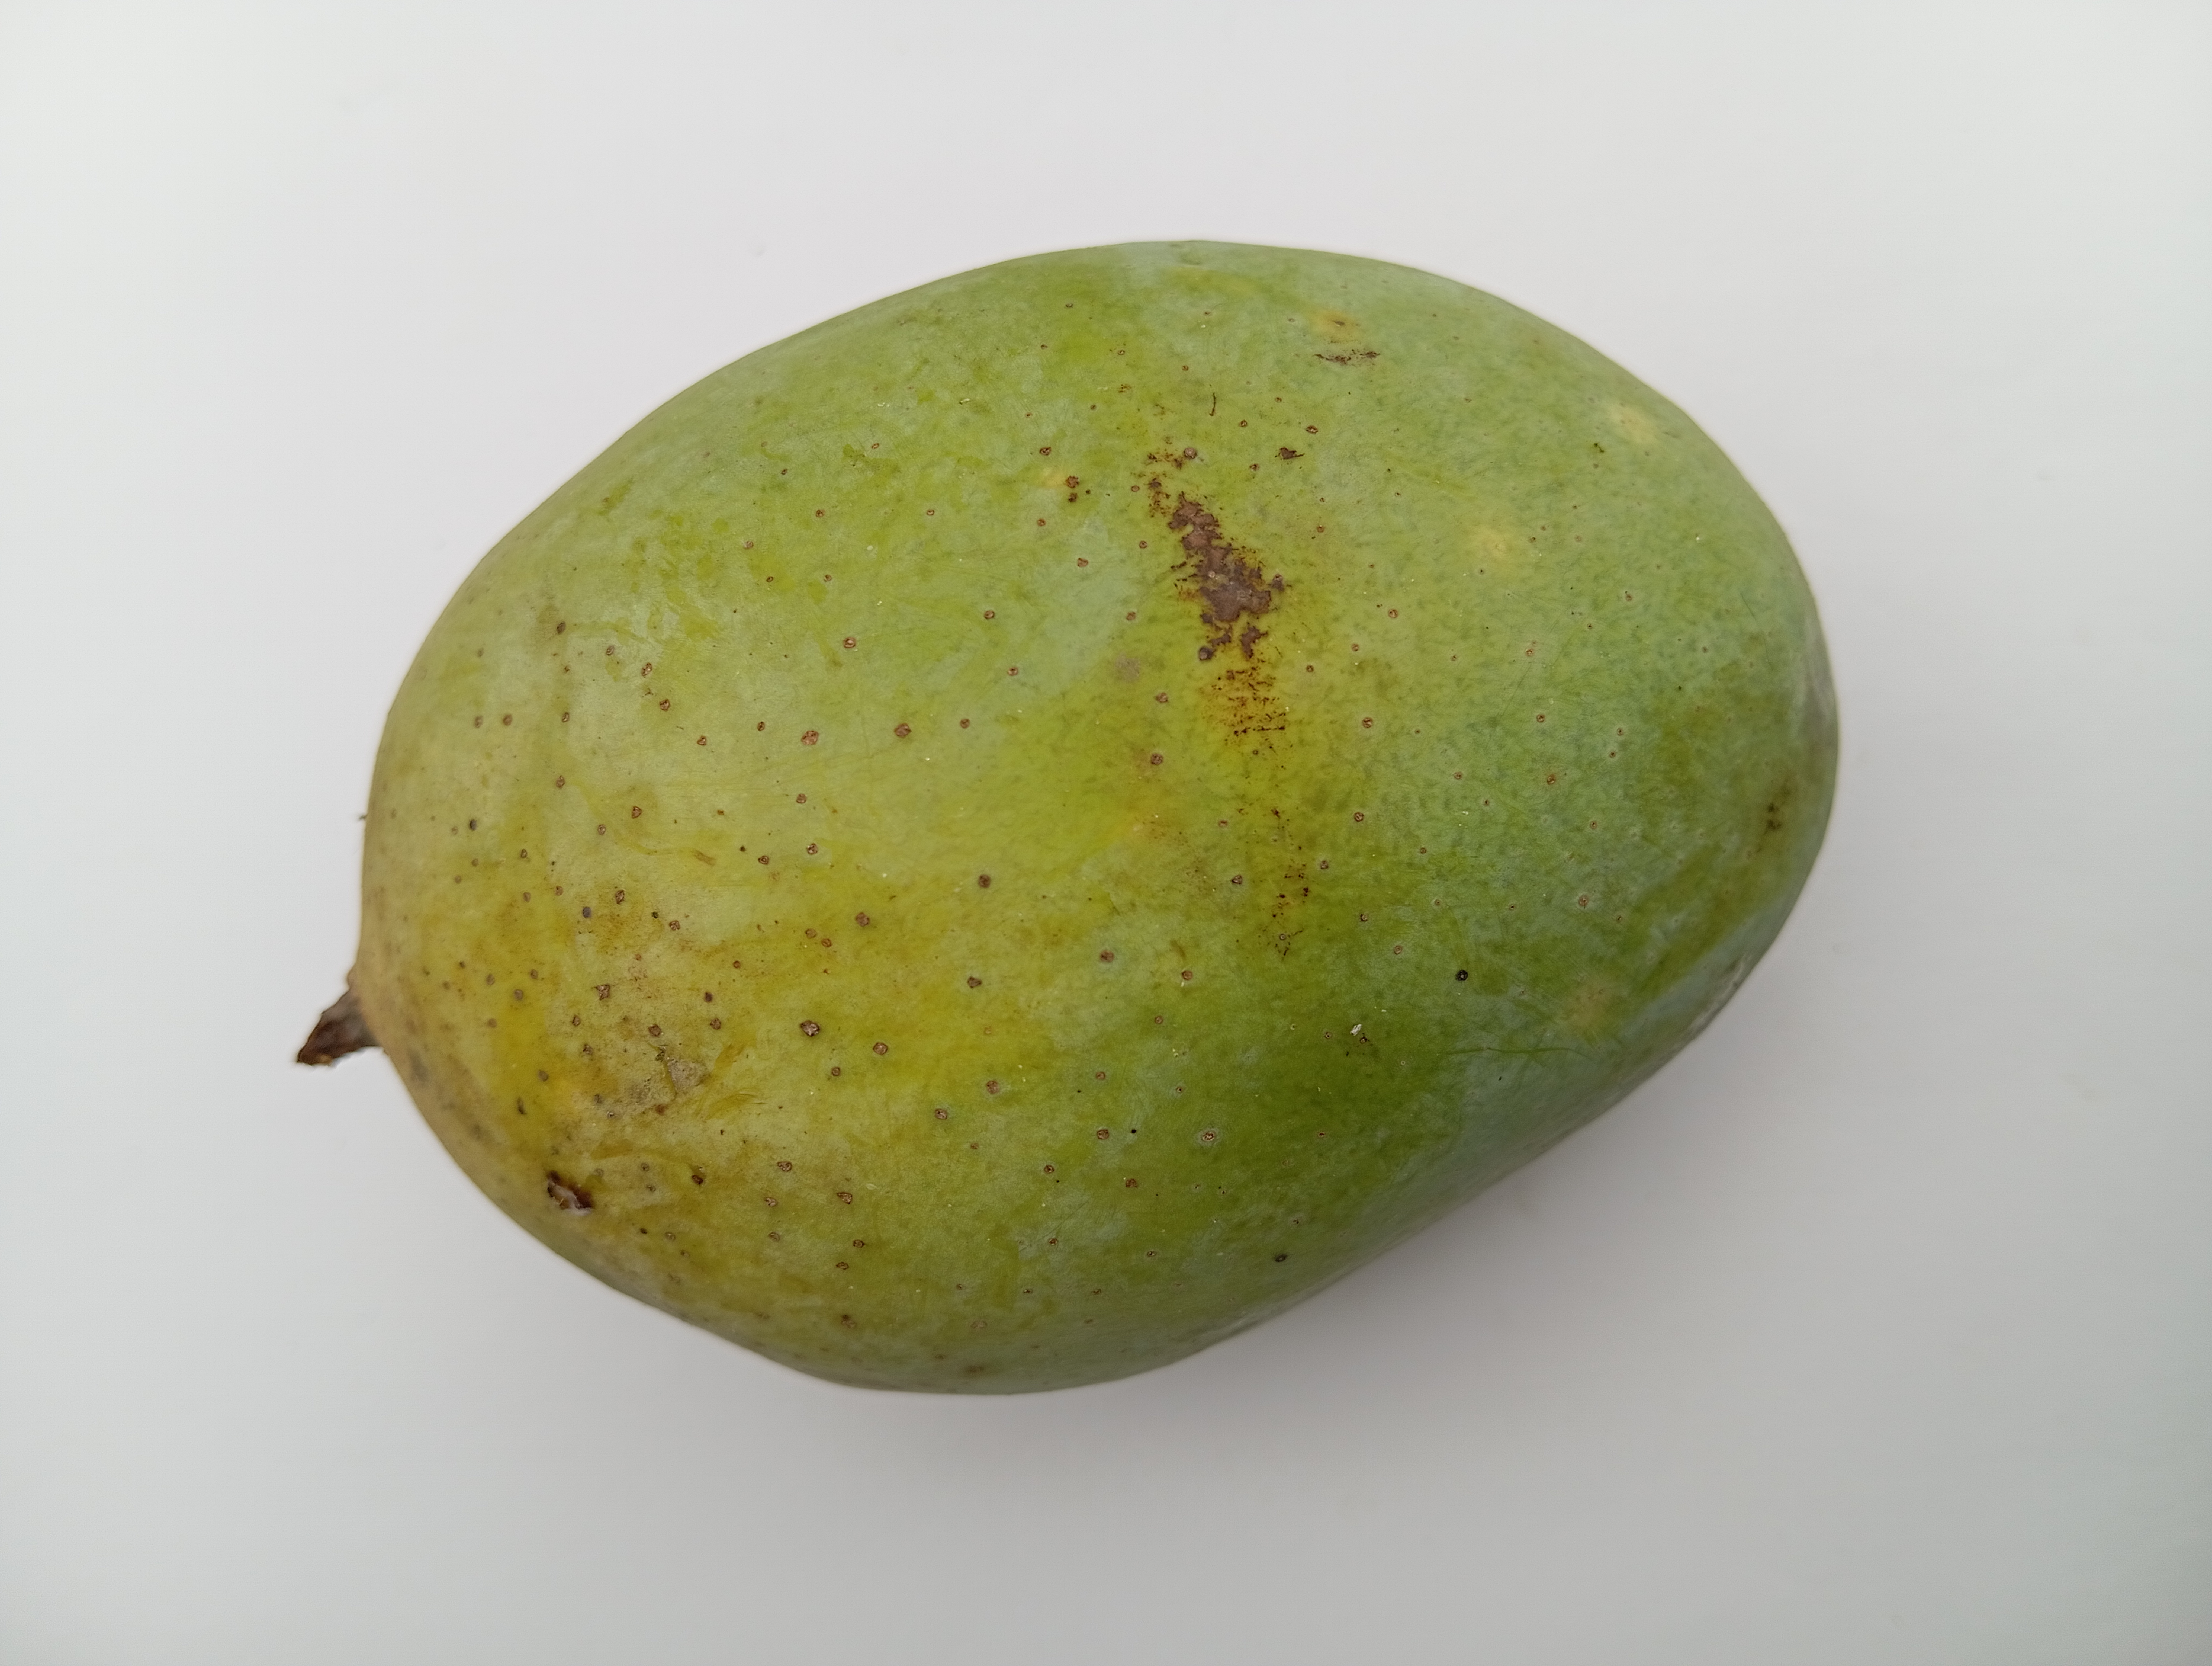
Mango variety: Langra